2017 Africa Cup of Nations

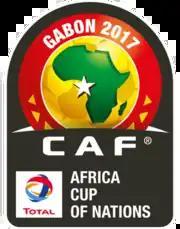

The 2017 Africa Cup of Nations (abbreviated as AFCON 2017 or CAN 2017), known as the Total 2017 Africa Cup of Nations for sponsorship reasons, was the 31st edition of the Africa Cup of Nations, the biennial international men's football championship of Africa organized by the Confederation of African Football (CAF). The tournament was scheduled to be hosted by Libya, until CAF rescinded its hosting rights in August 2014 due to the Second Libyan civil war. The tournament was instead hosted by Gabon. This event was also part of the Africa Cup of Nations 60th Anniversary.